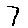
Label: 7